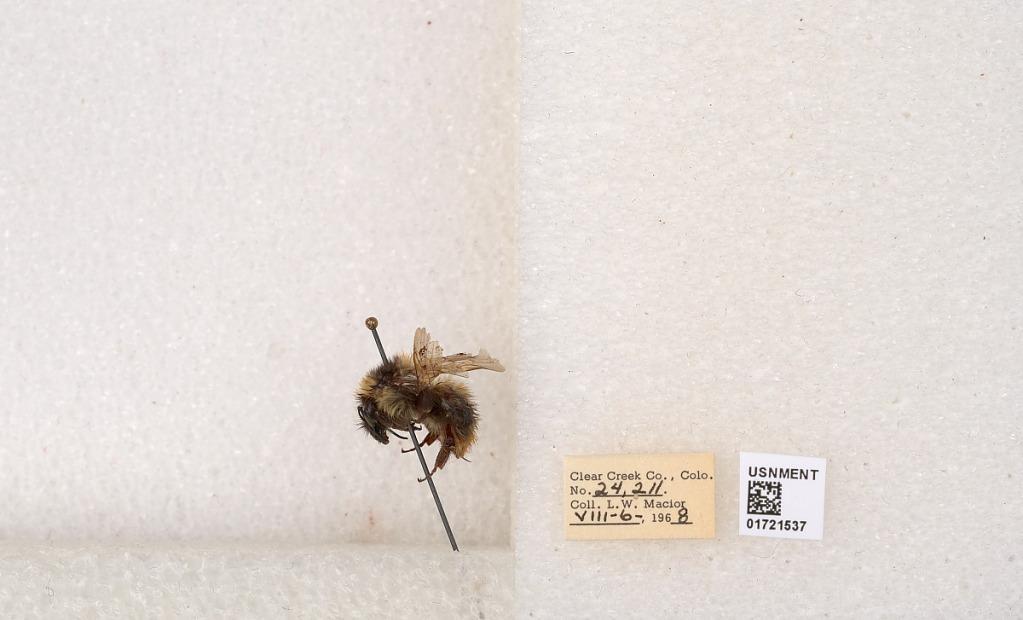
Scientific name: Bombus kirbyellus
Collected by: L. Macior
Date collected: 1968-8-6
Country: United States
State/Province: Colorado
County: Clear Creek
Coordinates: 39.6891, -105.644